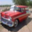
Label: automobile